Allan Randall Freelon

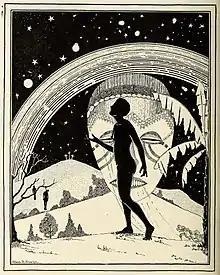
"The New Negro", a pen and ink sketch

One of Freelon's earliest documented exhibitions also happened to be the first exhibition of African-American art in Harlem, at the 135th Street Branch of the New York Public Library, now part of the Schomburg Center for Research in Black Culture. He later exhibited from 1928 to 1932 and in 1934 with the William E. Harmon Foundation, whose exhibitions traveled widely in the United States. Other exhibition venues included the Albright-Knox Gallery (Buffalo, NY), the National Gallery of Art (Washington, DC), Howard University Gallery of Art (Washington, DC), New Jersey State Museum (Trenton, NJ), Arthur U. Newton Gallery (New York, NY), Whitney Museum of American Art (New York, NY), Lincoln University, and Lehigh Art Alliance (Lehigh, PA).